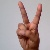
The image shows a hand gesture representing the letter 'V' in Indian Sign Language.